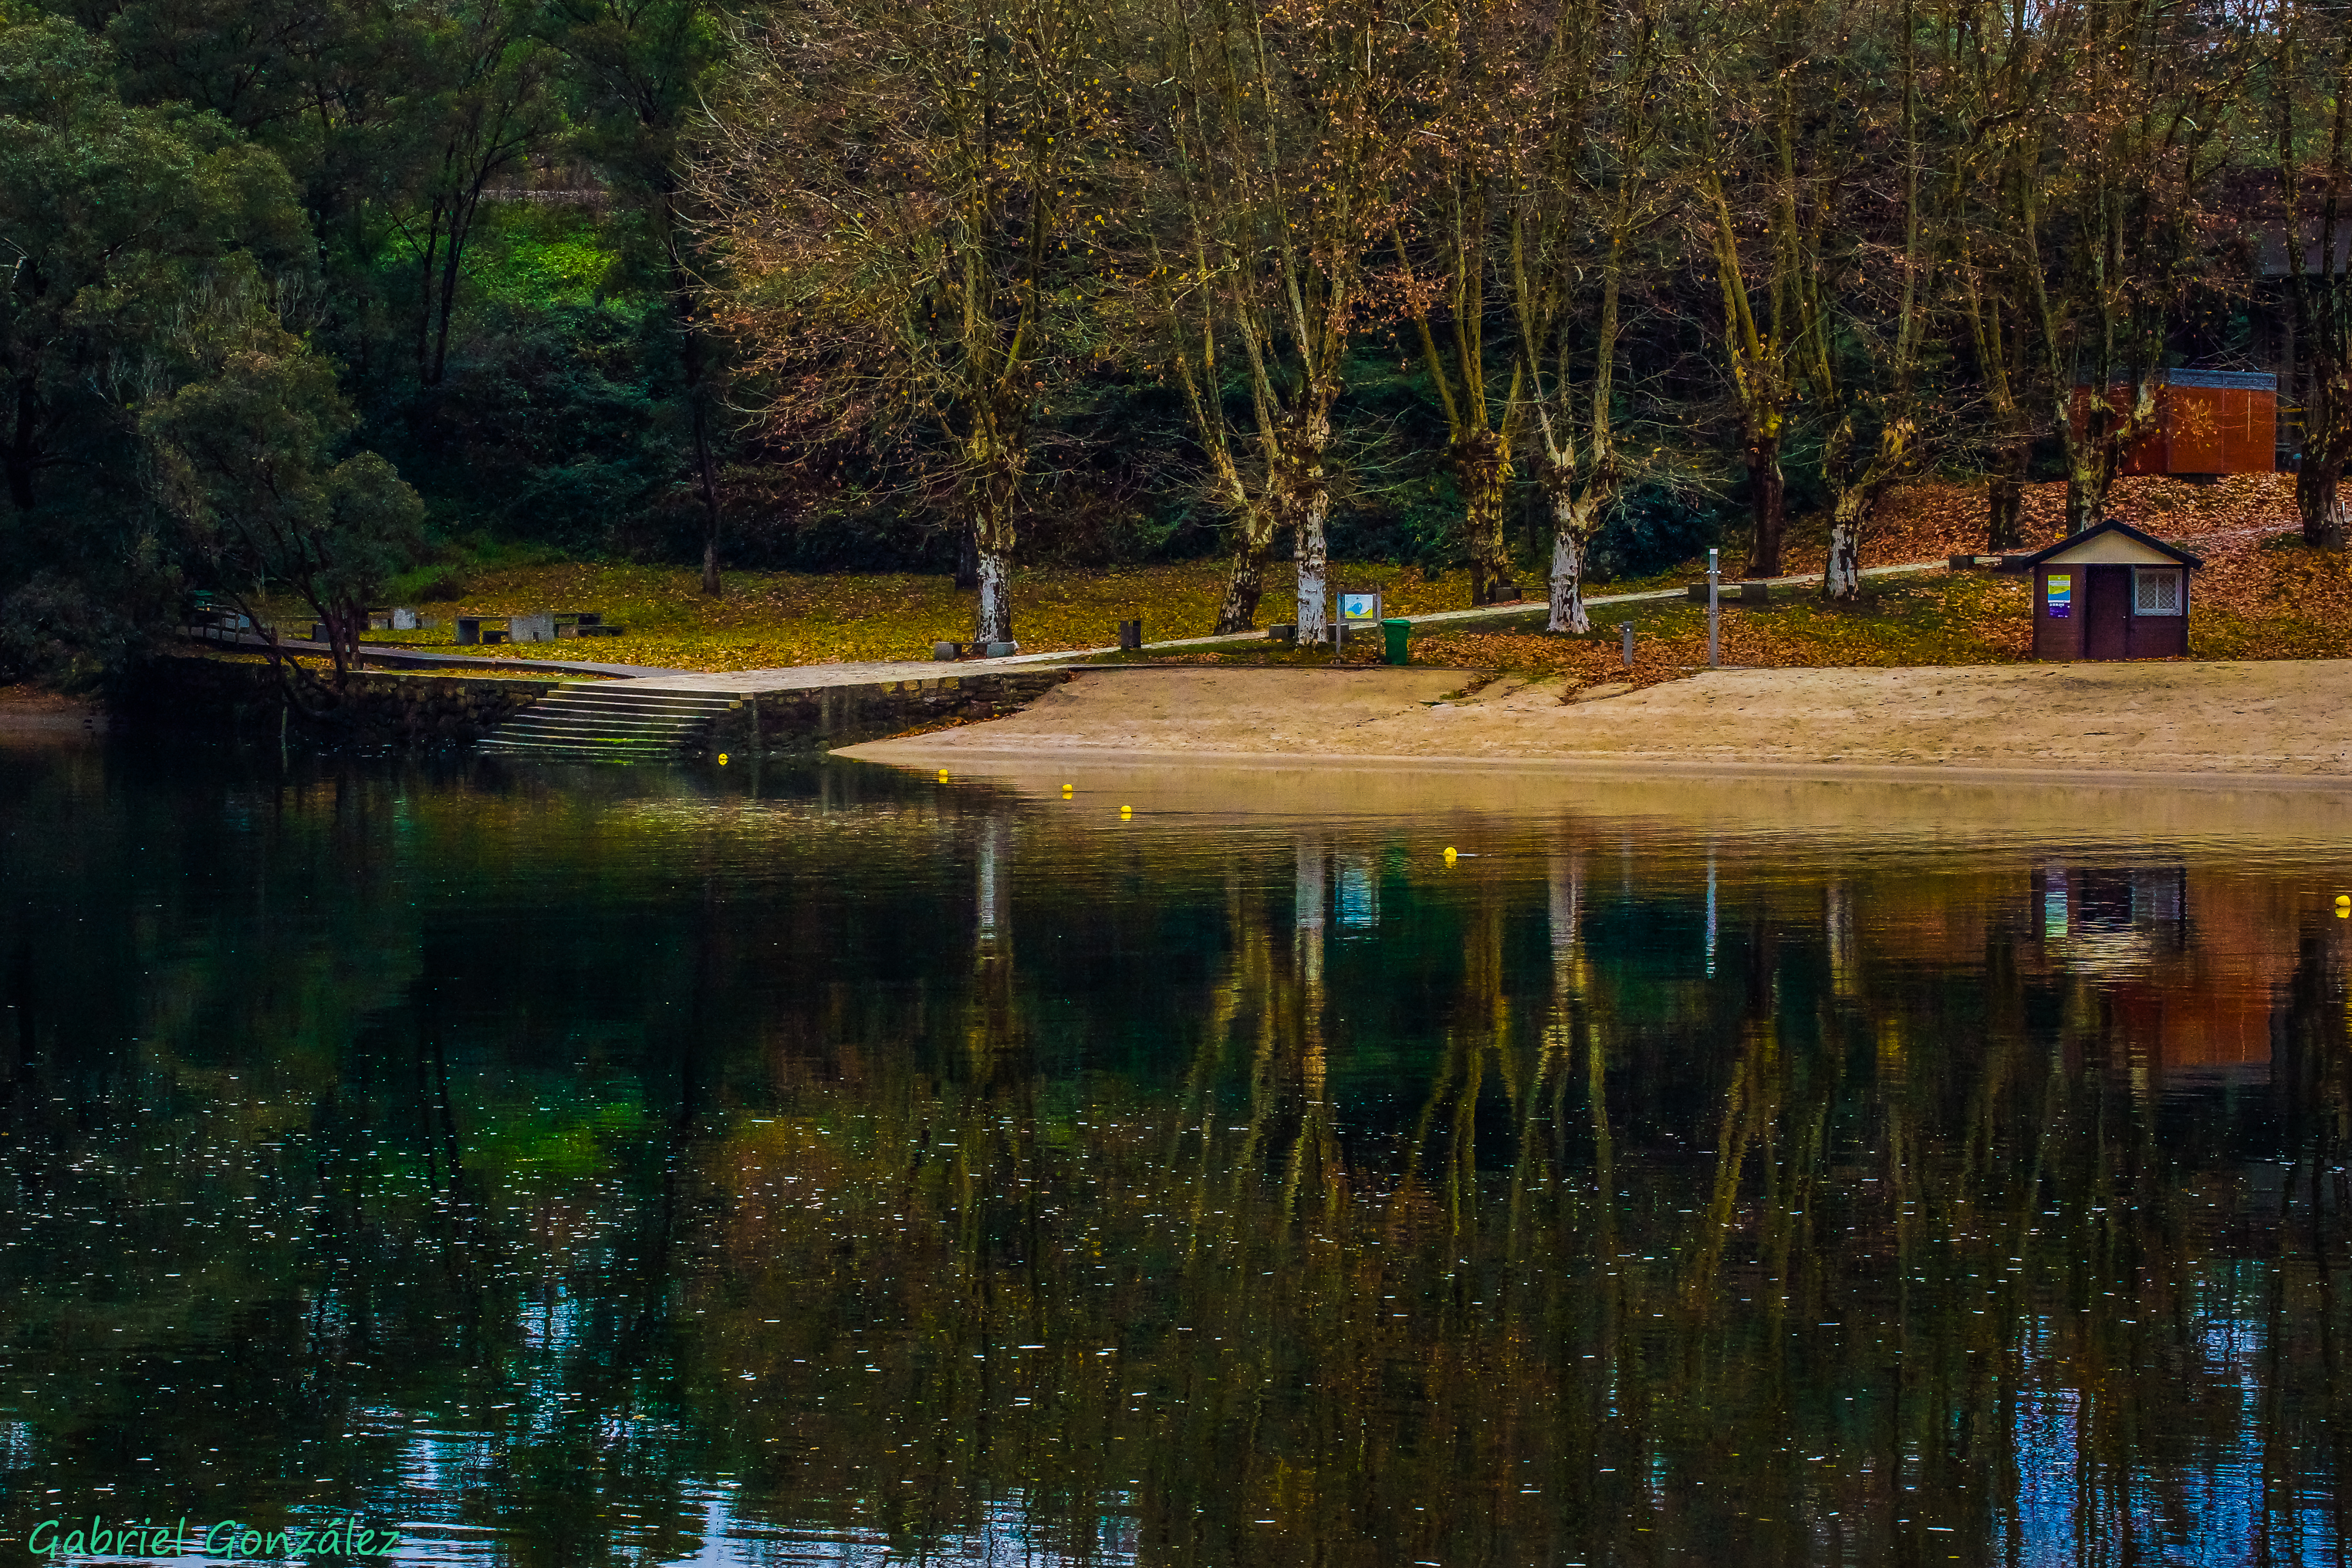
landscape, tree, water, nature, forest, swamp, leaf, lake, river, photo, pond, evening, reflection, autumn, waterway, body of water, spain, wetland, galicia, pontevedra, paisajes, habitat, a77, espana, g, ggl1, gaby1, xovesphoto, sonya77, sigma50500mm, 50500, xelodegalicia, gabrielcoru a, woody plant, bayou